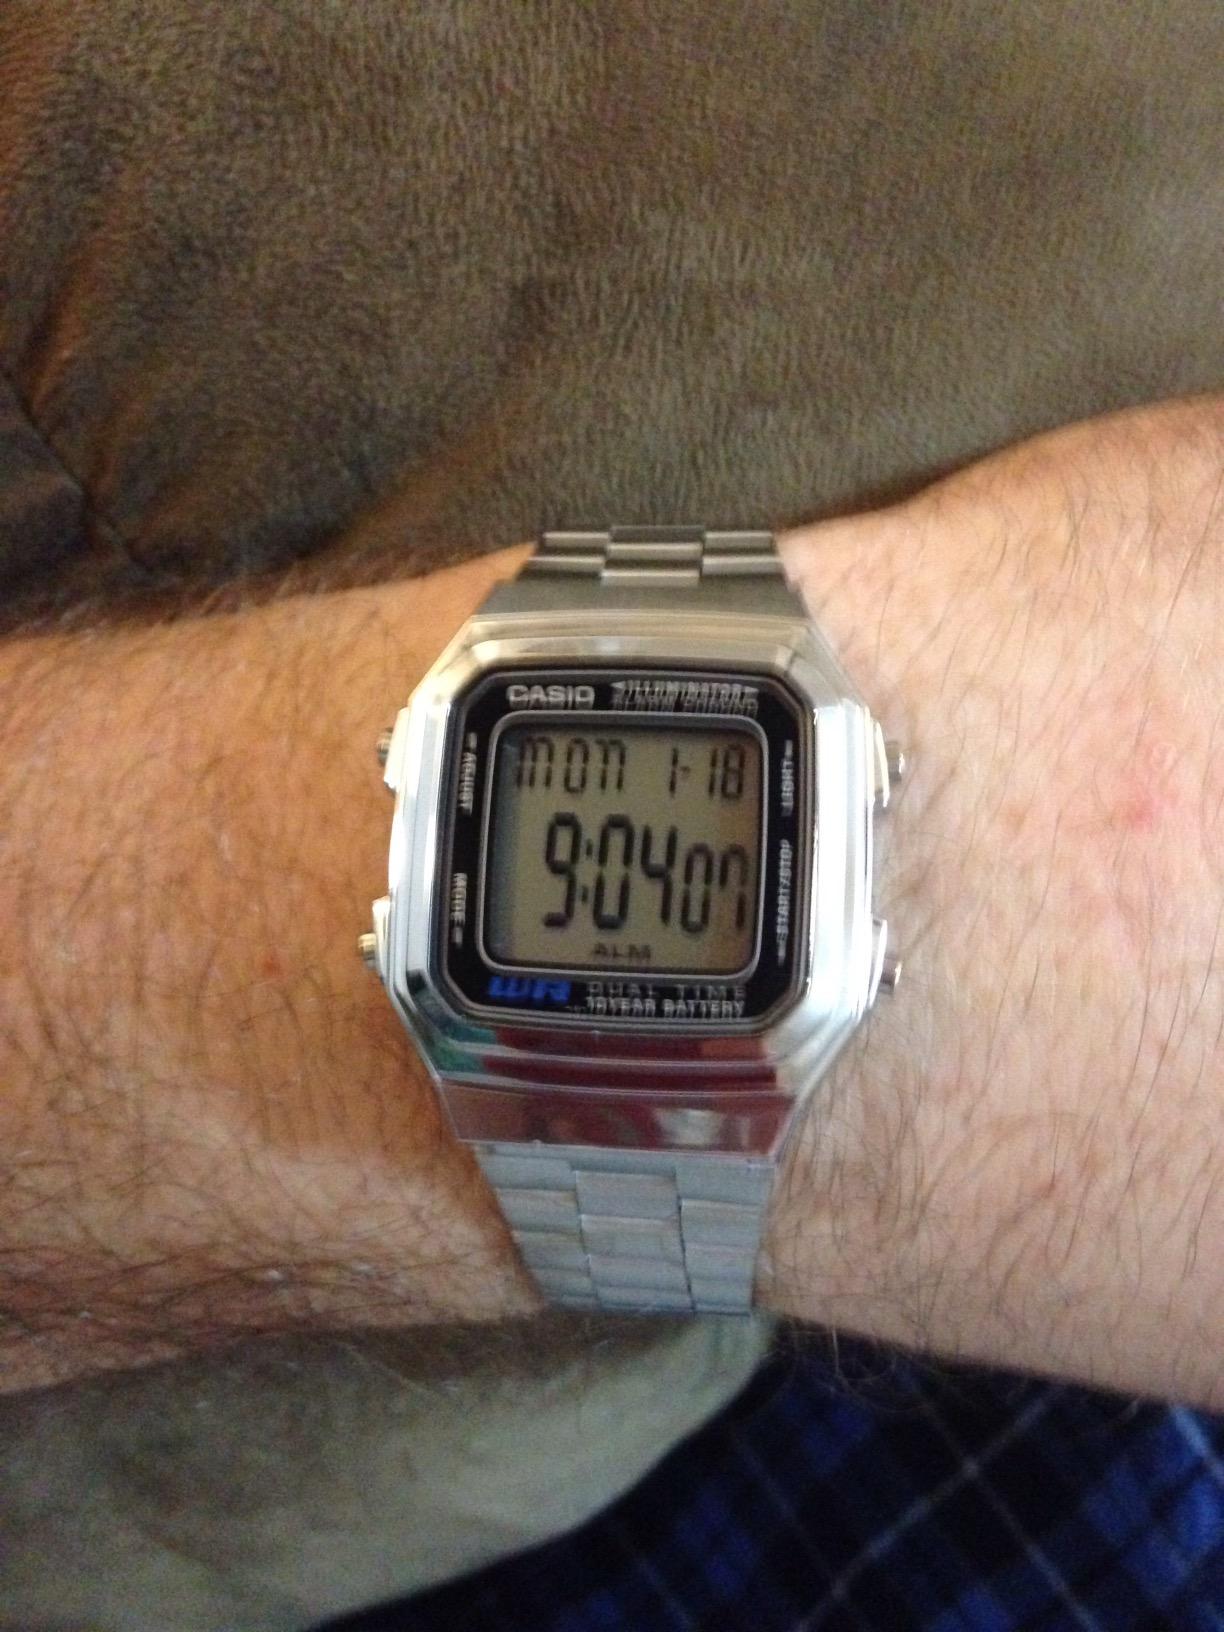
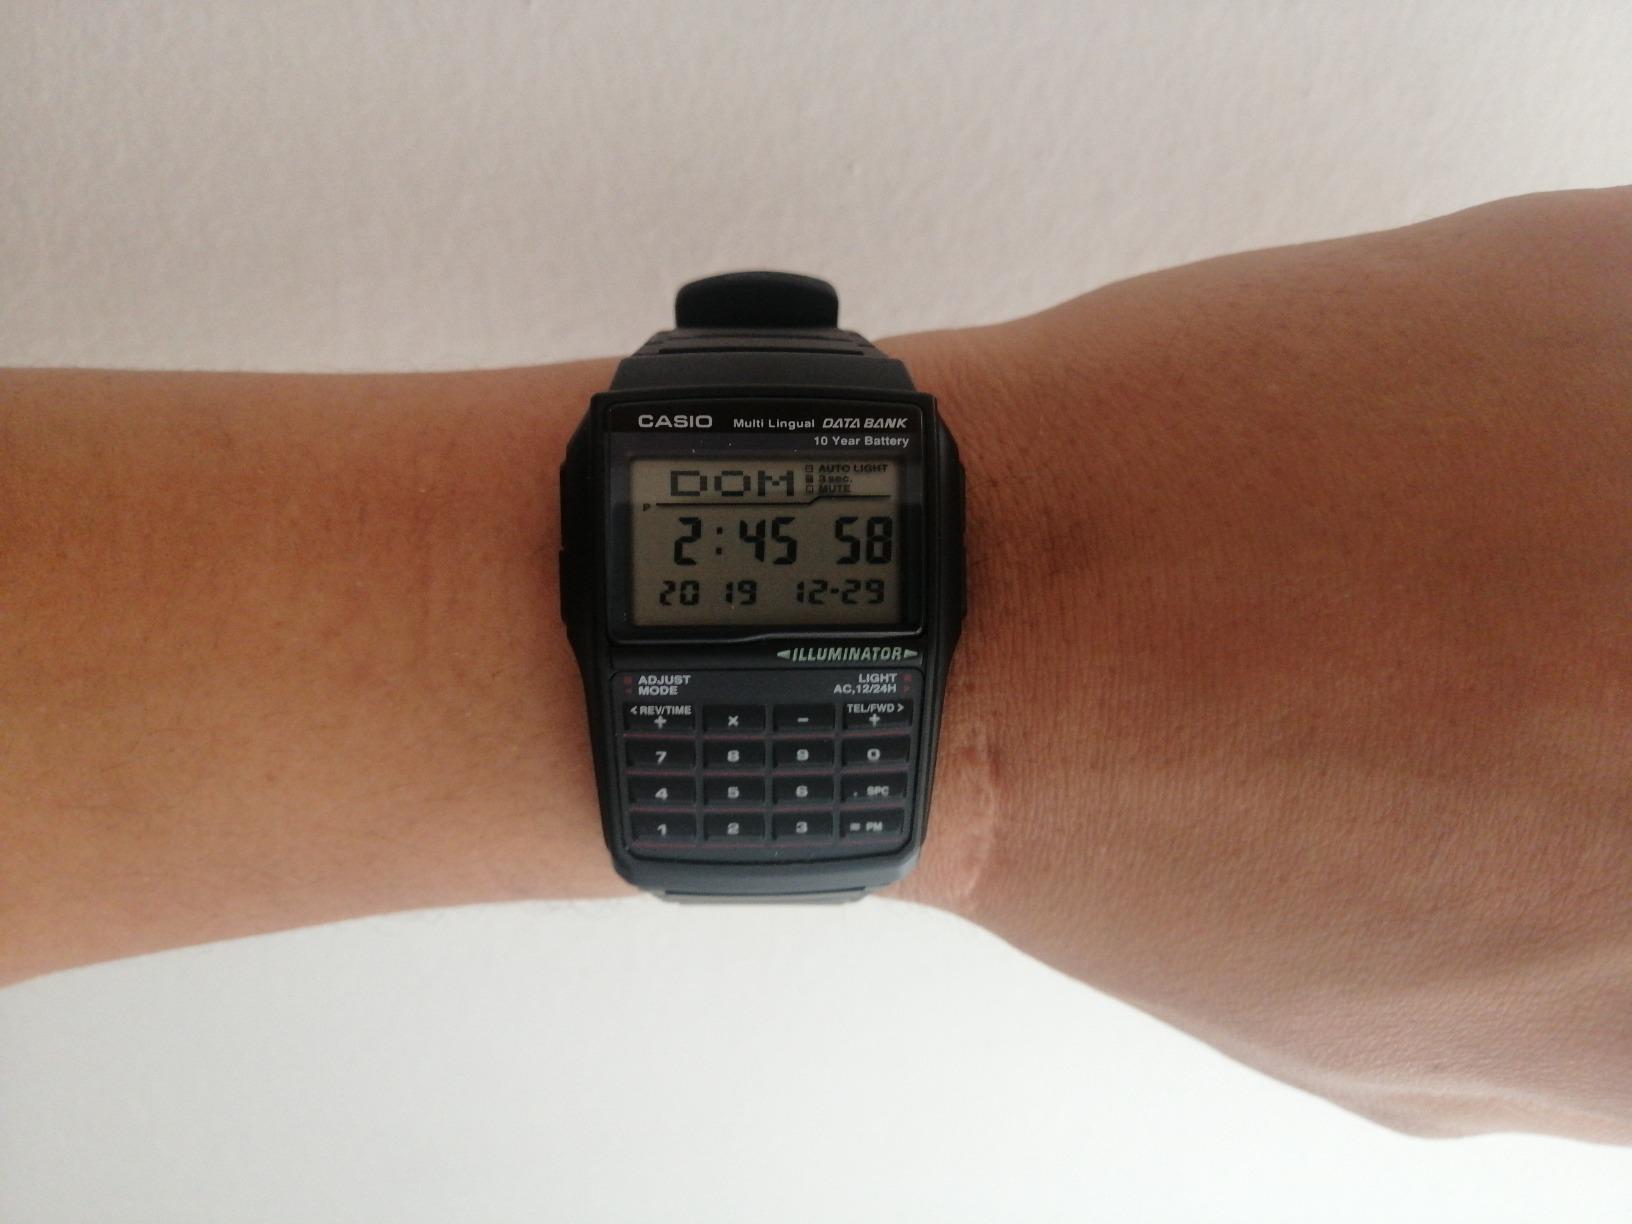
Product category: accessories_watch
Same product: no